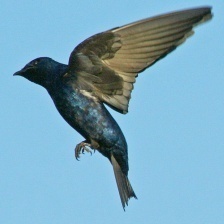
Species: PURPLE MARTIN
Scientific name: PROGNE SUBIS